Sky position (RA, Dec in degrees): 34.055, -0.0277
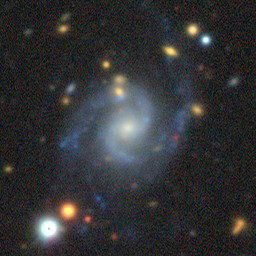
Galaxy morphology: Unbarred Loose Spiral Galaxies